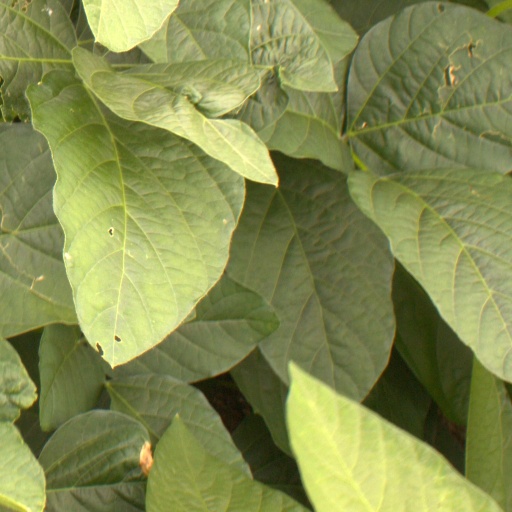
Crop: soybean